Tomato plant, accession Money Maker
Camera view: vertical (180 deg); turntable rotation: 30 degrees
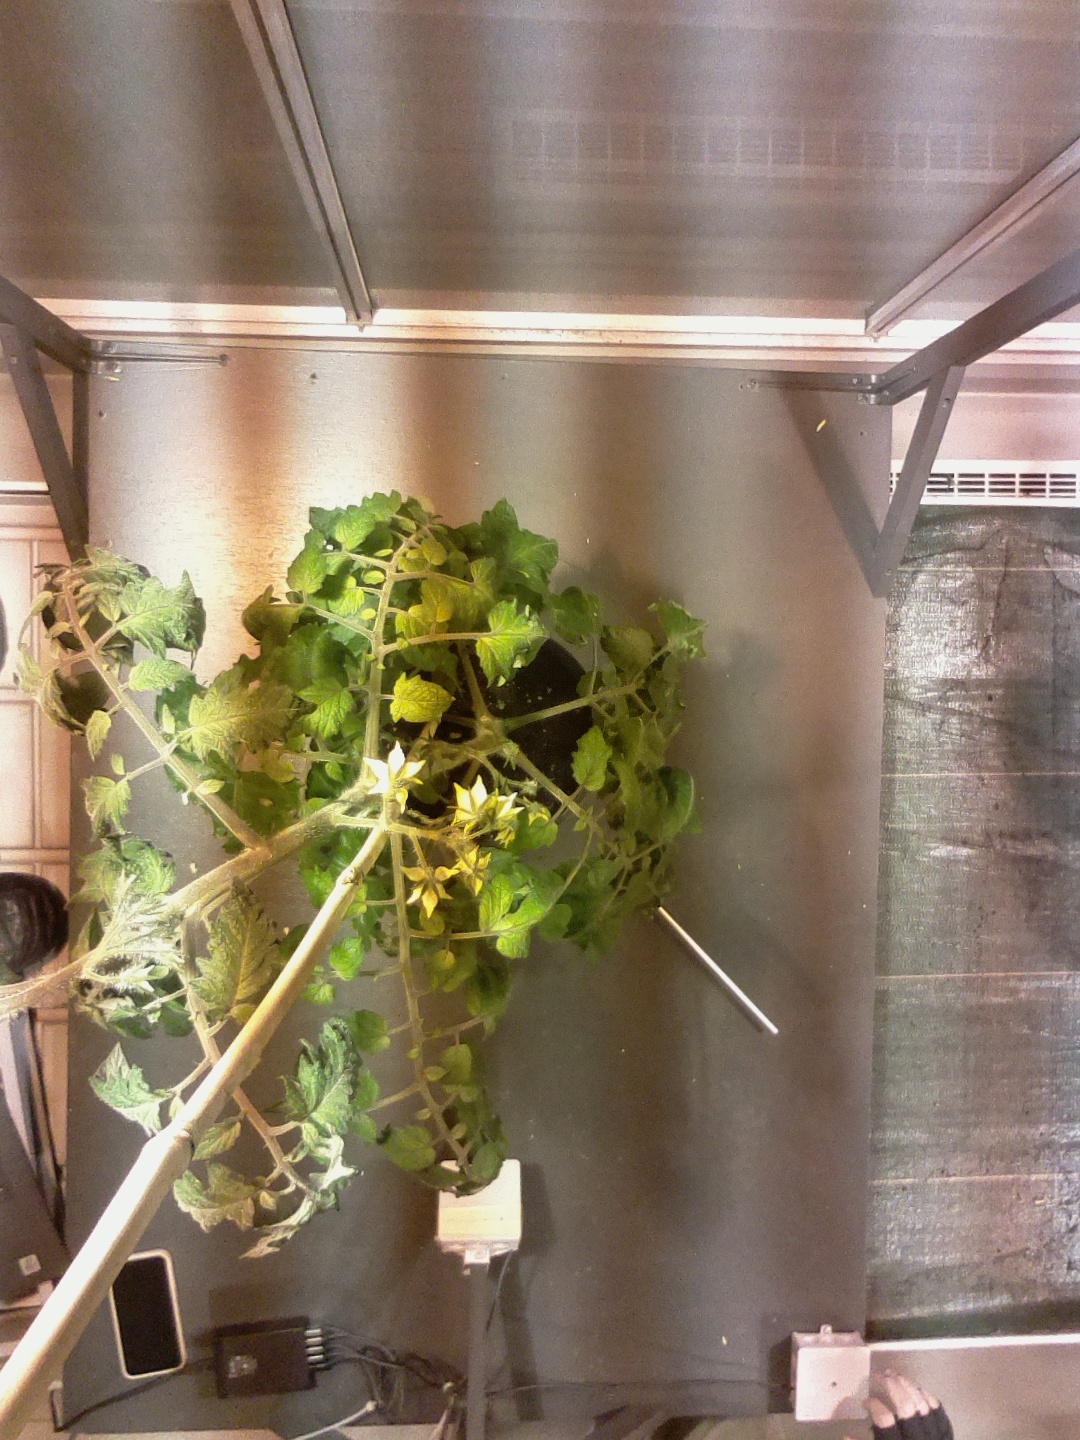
BBCH growth stage 69: End of flowering, 90%-100% of flowers open, more petals falling